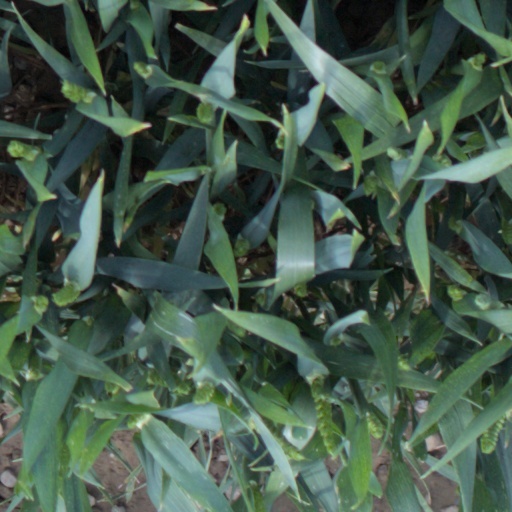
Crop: wheat